Plan-les-Ouates

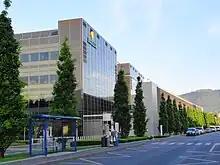
Rolex - Plan-les-Ouates

, Plan-les-Ouates had an unemployment rate of 6.4%. , there were 104 people employed in the primary economic sector and about 16 businesses involved in this sector. 7,209 people were employed in the secondary sector and there were 154 businesses in this sector. 4,290 people were employed in the tertiary sector, with 409 businesses in this sector. There were 3,395 residents of the municipality who were employed in some capacity, of which females made up 44.5% of the workforce.